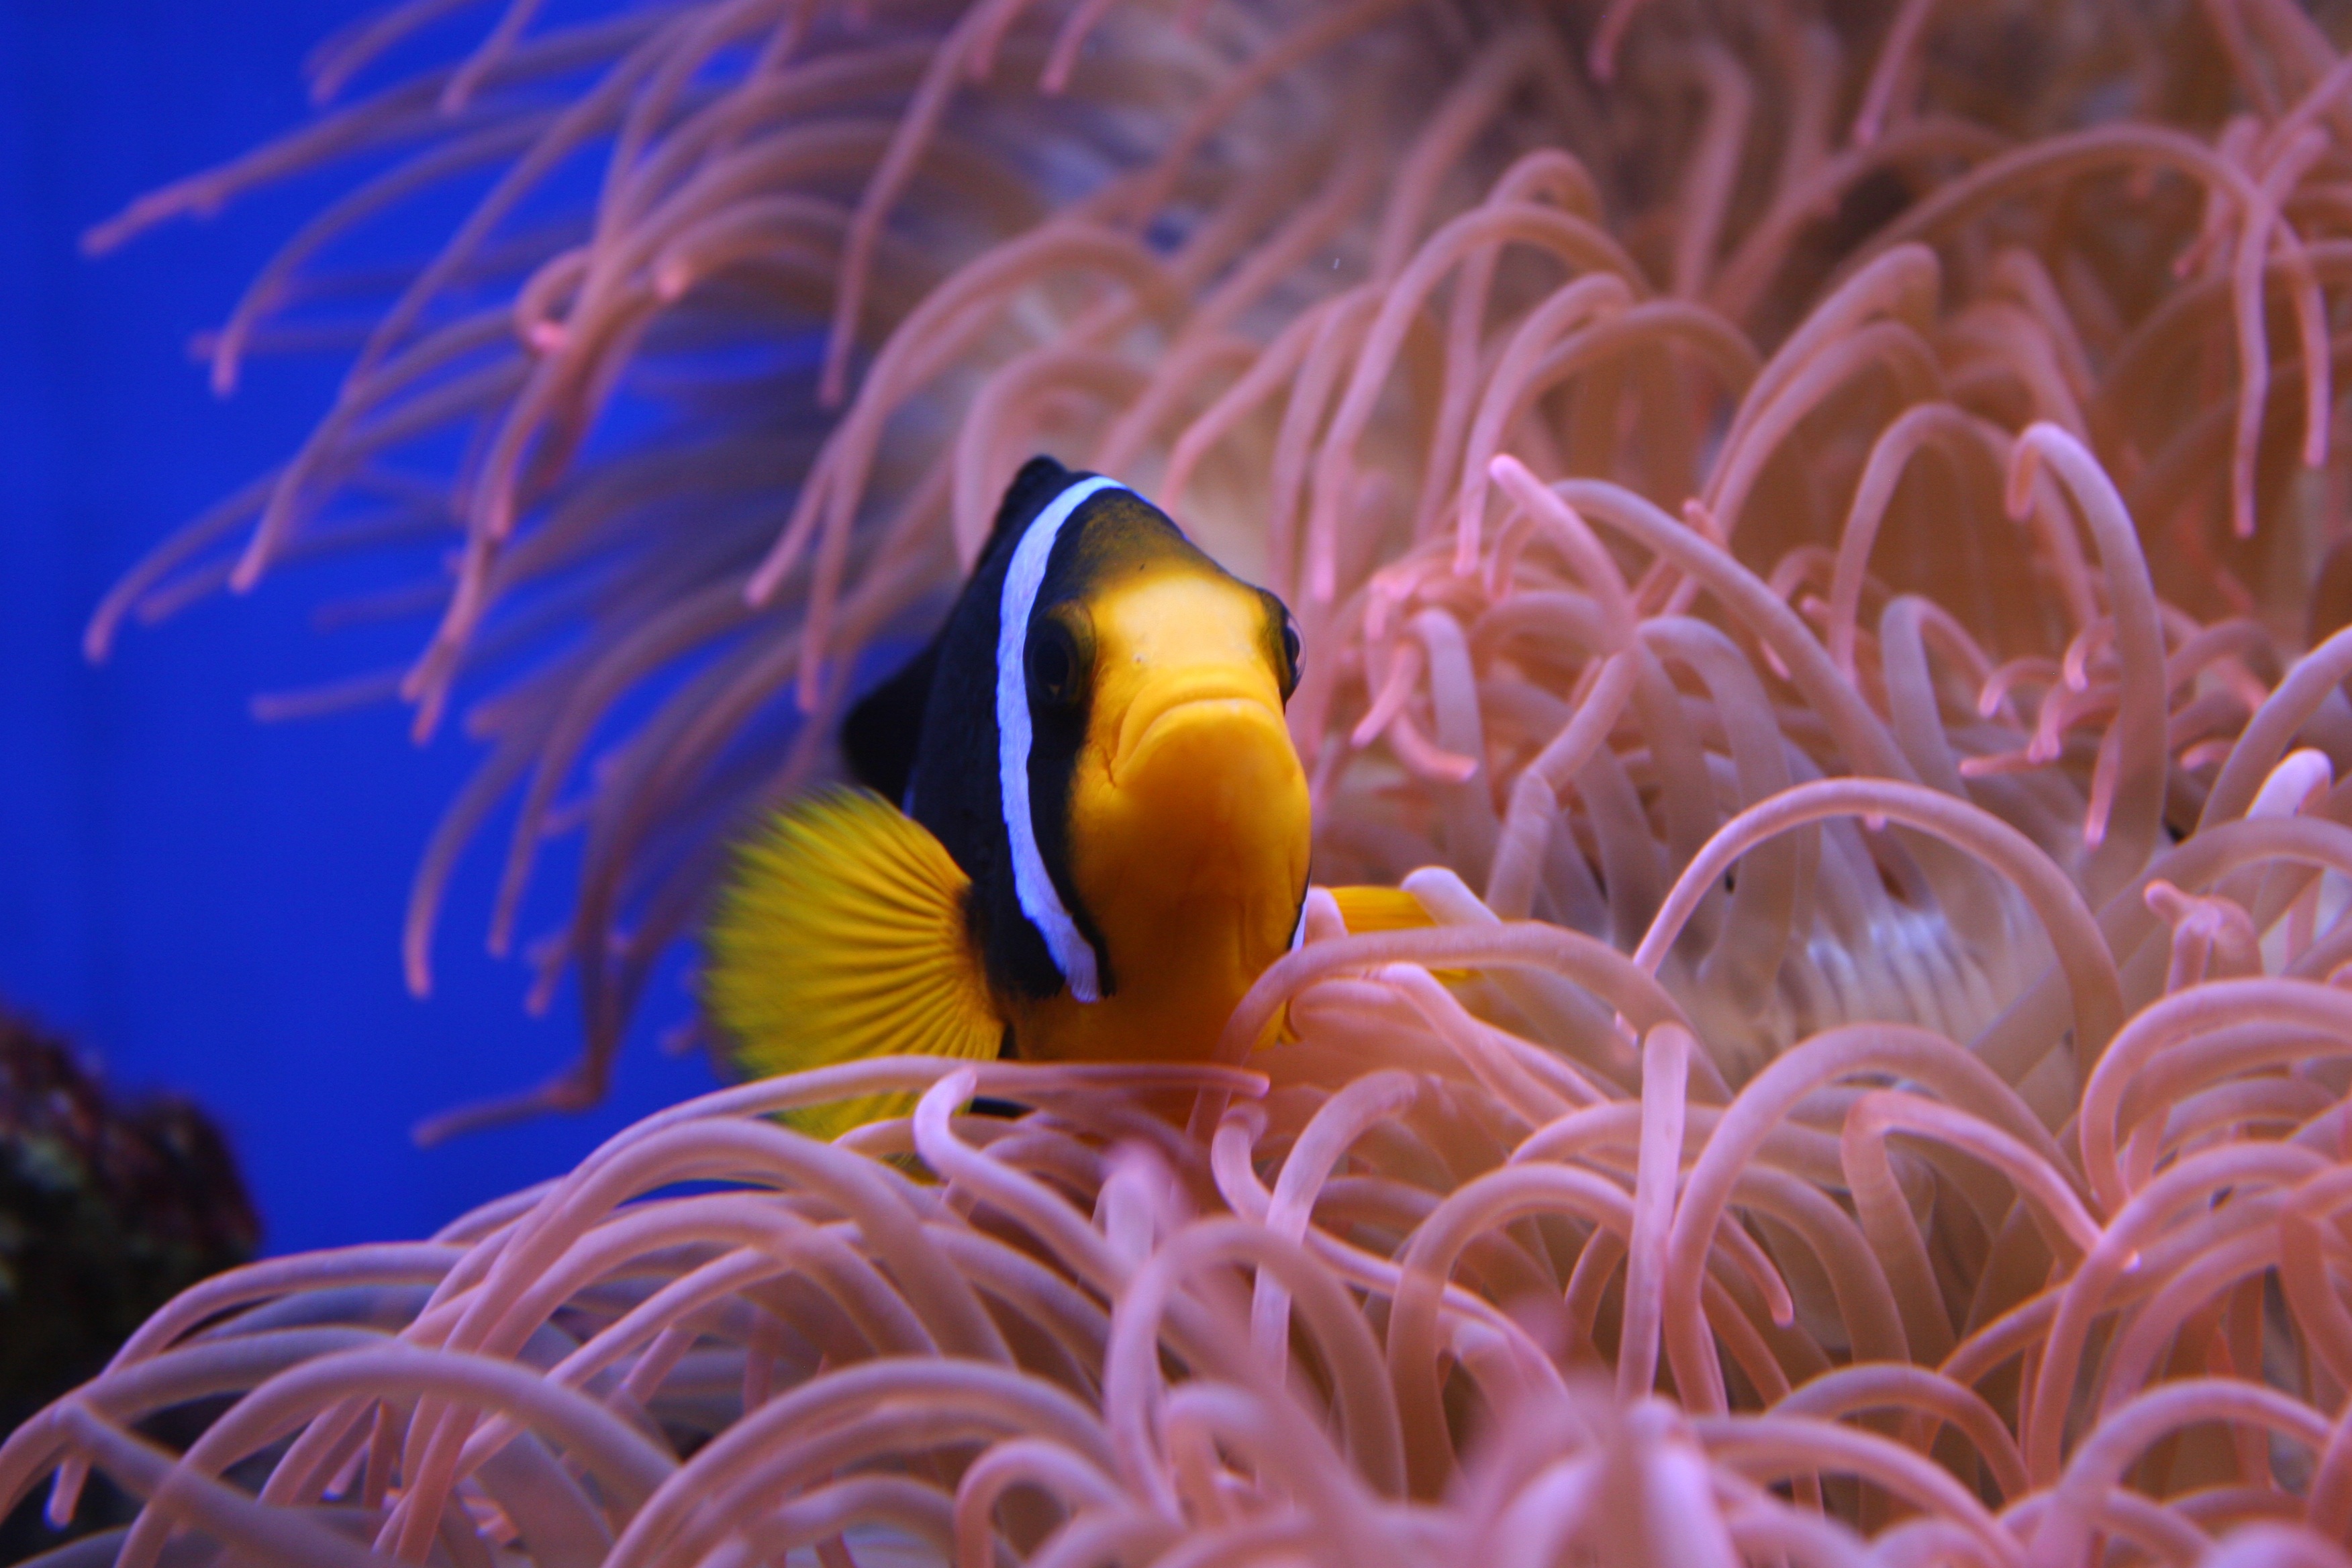
sea, water, nature, ocean, animal, wildlife, wild, underwater, tropical, biology, aquatic, fish, coral, coral reef, invertebrate, life, clown fish, reef, close up, nemo, aquarium, cnidaria, funny, exotic, macro photography, organism, anemone fish, sea anemone, marine biology, coral reef fish, marine invertebrates, pomacentridae